Monastery of the Holy Trinity, Kikinda

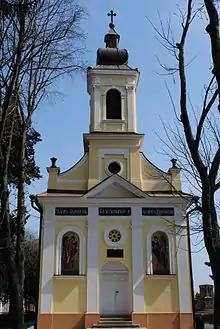
Monastery church

The Holy Trinity Monastery is a Serbian Orthodox monastery located in the Banat region, in the northern Serbian province of Vojvodina. The monastery is situated in the town of Kikinda. It was built in 1885-87 as a foundation of Melanija Nikolić-Gajčić.